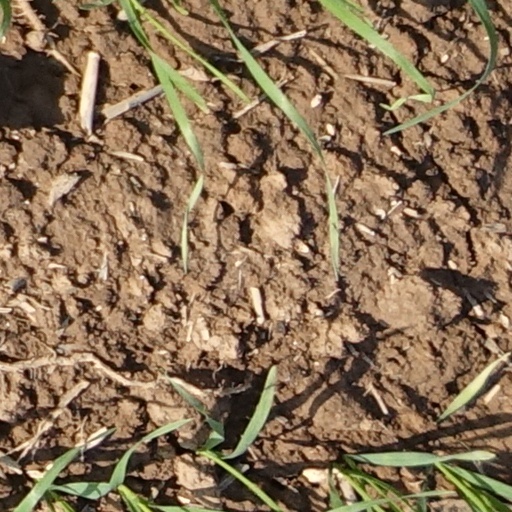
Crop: wheat